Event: Nepal Earthquake
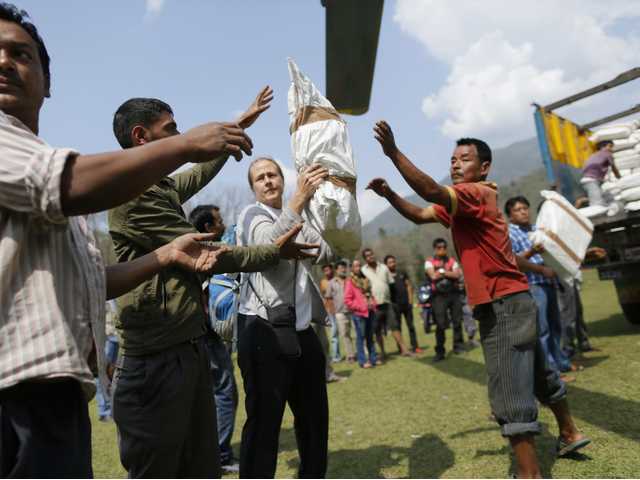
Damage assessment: no_damage